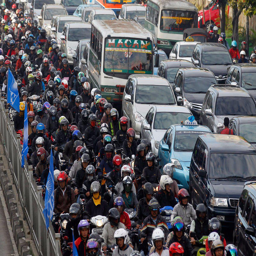
photos of traffic jams that will make your commute seem less horrible